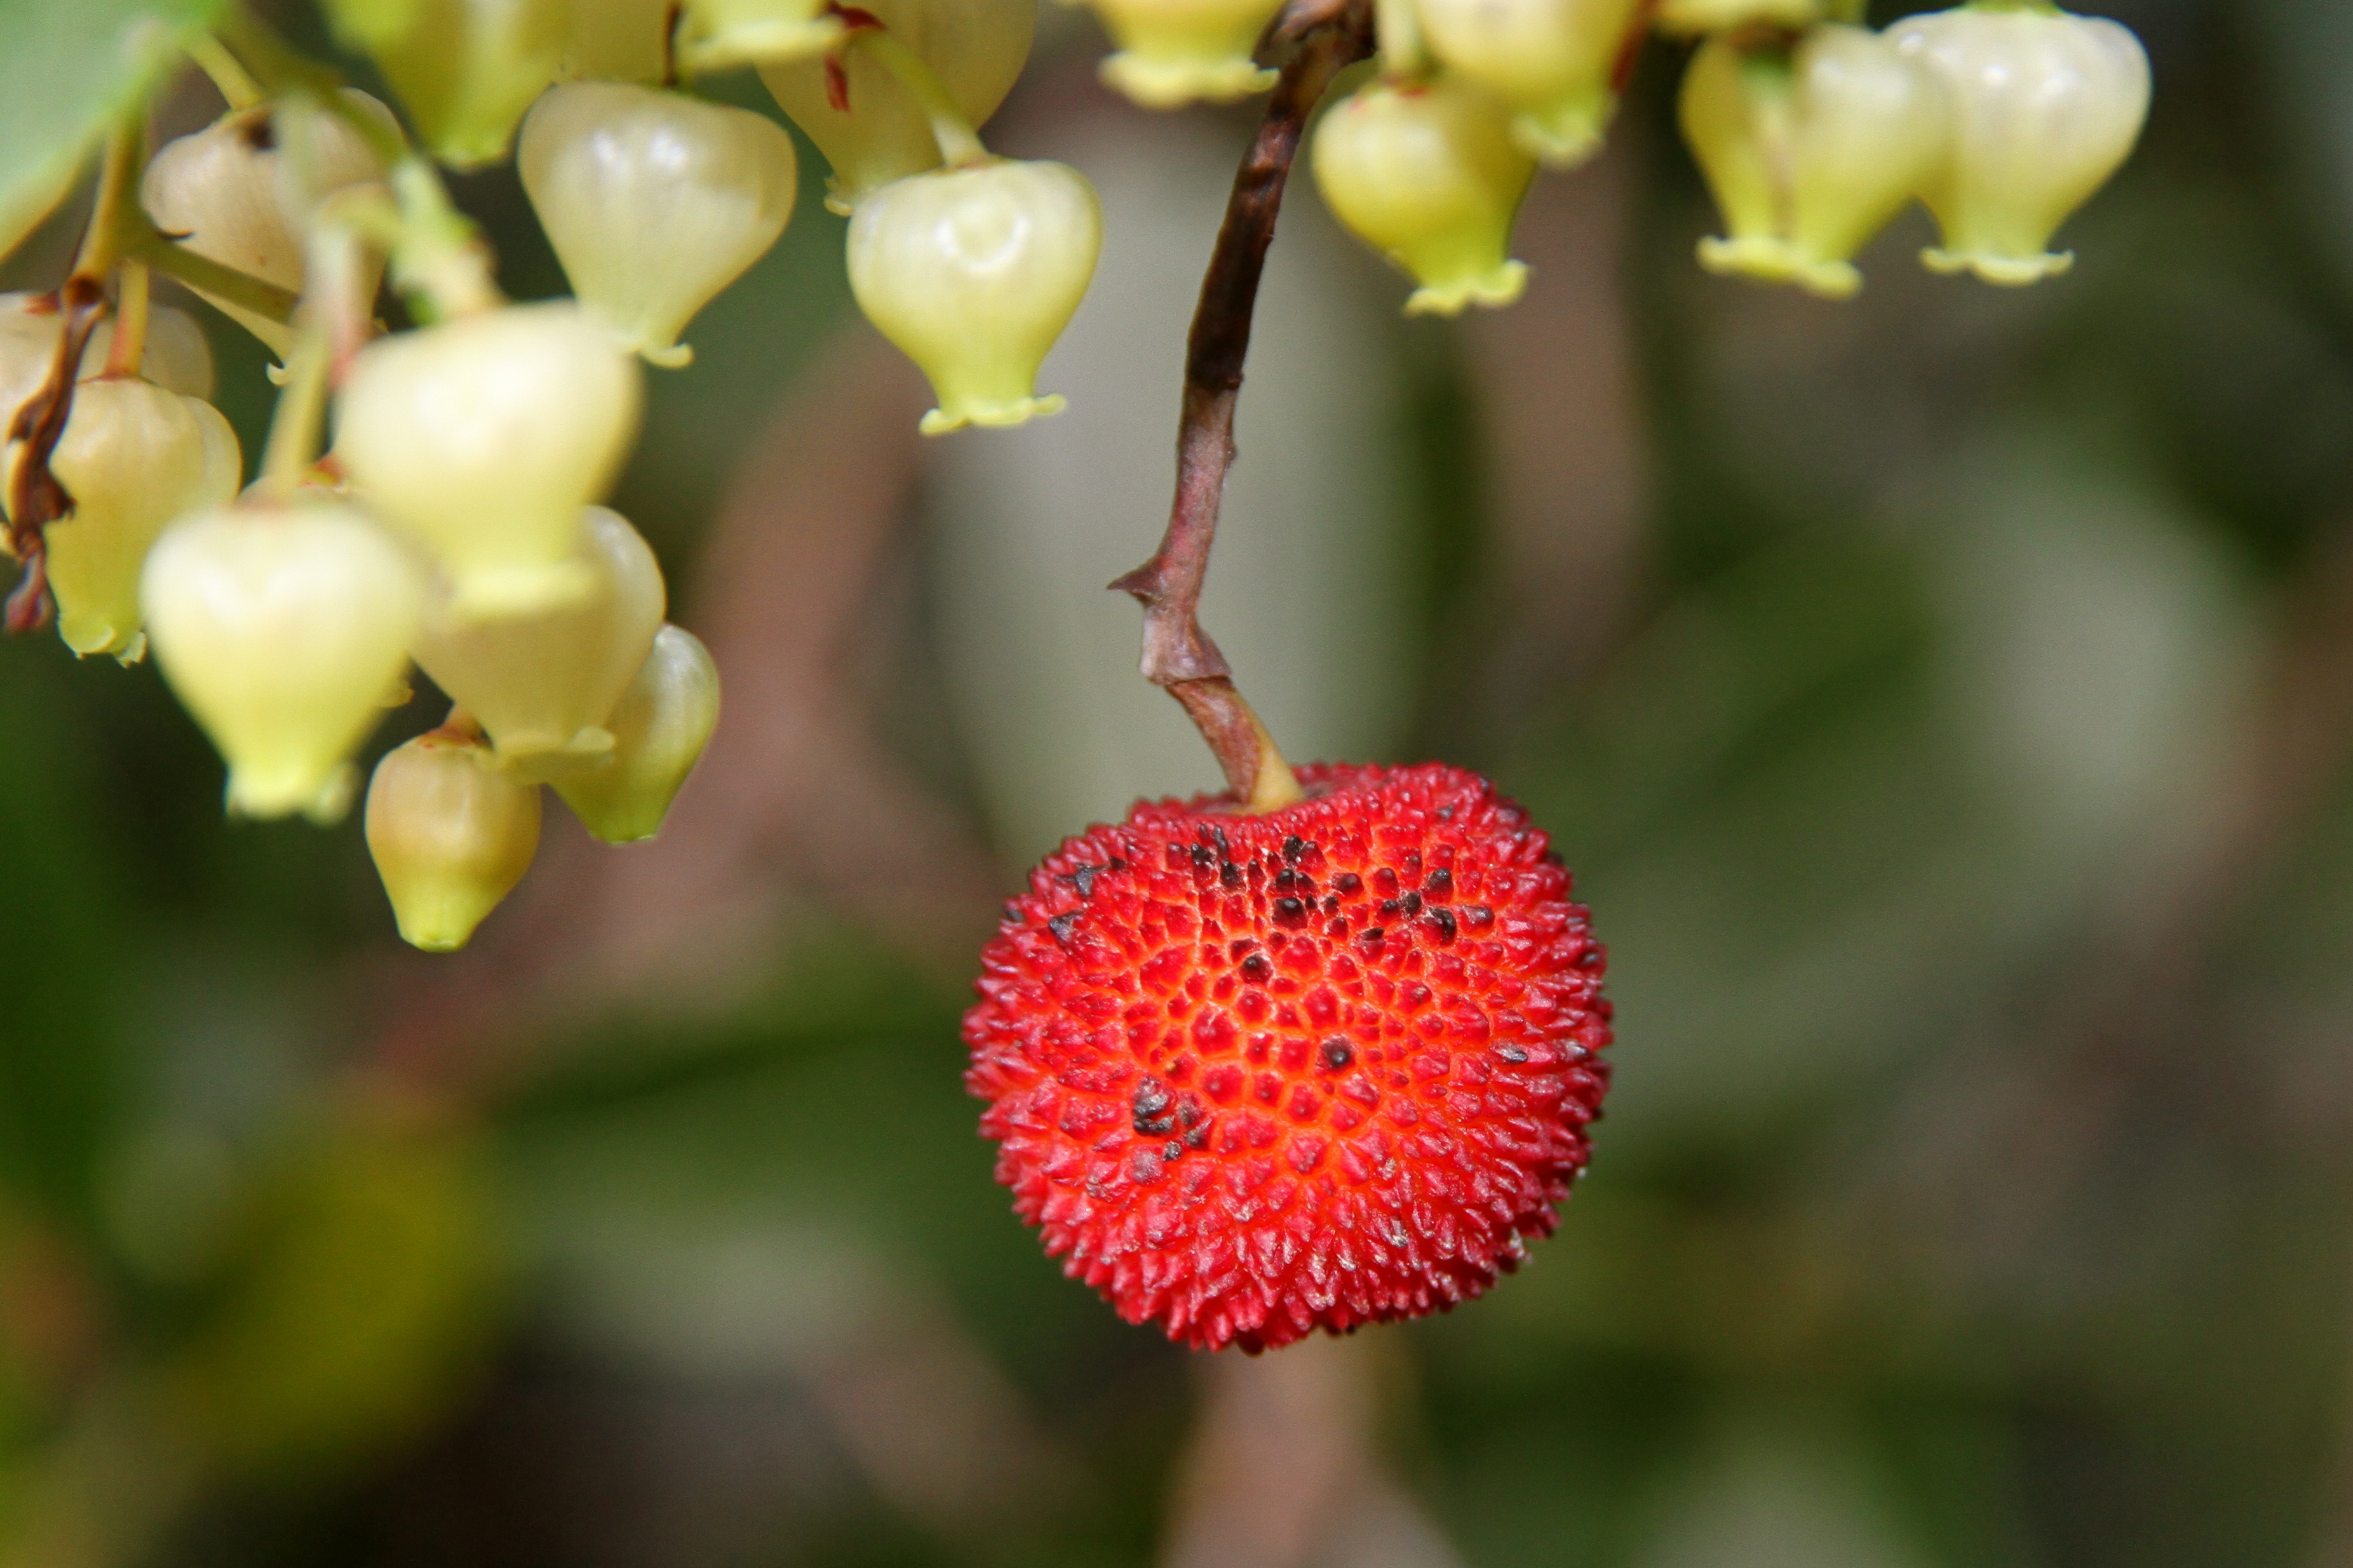
nature, blossom, plant, fruit, flower, petal, produce, evergreen, botany, flora, wildflower, shrub, nectar, macro photography, flowering plant, strawberry tree, plant stem, land plant